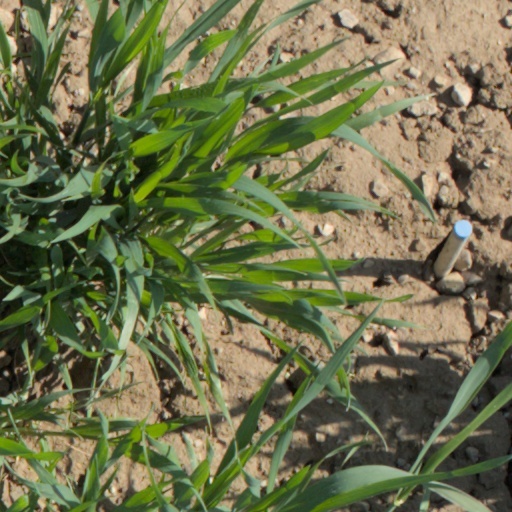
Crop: wheat